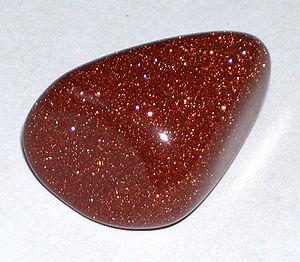
L'Astralite est un type de verre utilisé en décoration et en joaillerie pour l'effet de scintillement produit par des inclusions triangulaires et hexagonales de cuivre.